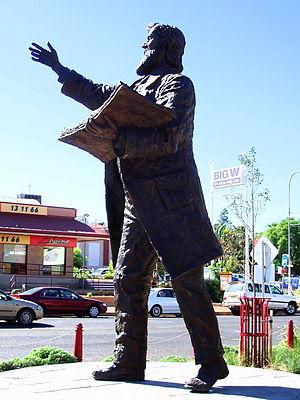
Parkes est une ville centre administratif du comté de Parkes dans le centre de la Nouvelle-Galles du Sud en Australie. La ville est située sur la voie de chemin de fer de l'Indian Pacific et sur la Newell Highway.
Henry Parkes est un homme politique australien qui fut surnommé le « père de la fédération » pour le rôle primordial qu'il joua dans la création de la fédération australienne.